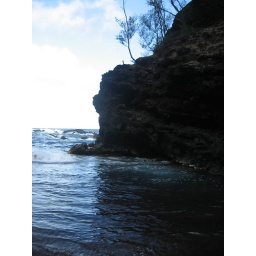
hidden red sand beach in Hana